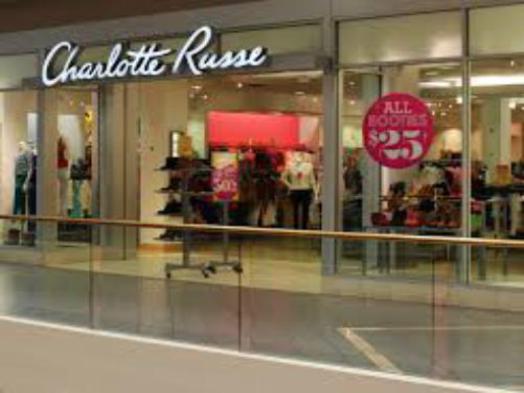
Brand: charlotte russe
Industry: Clothes